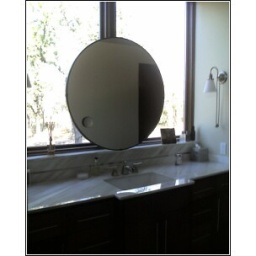
mirror &amp;quot;floats&amp;quot; over the window